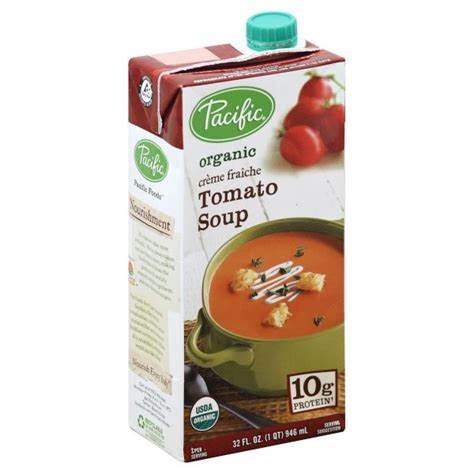
Waste category: cardboard